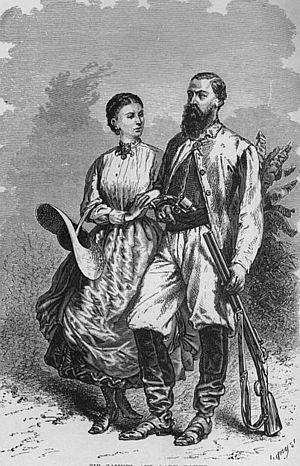
Lady Florence Baker (1841 - 1916), exploratrice de l'Afrique avec son mari, Sir Samuel White Baker.
Florence Baker, Lady Baker, née le 6 août 1841 à Aiud, morte le 11 mars 1916 à Newton Abbot, était la seconde épouse de l'explorateur anglais Sir Samuel White Baker. Elle l'a accompagné dans tous ses voyages et ses expéditions, notamment durant la découverte du Lac Albert en Afrique.
Samuel White Baker est un explorateur anglais.